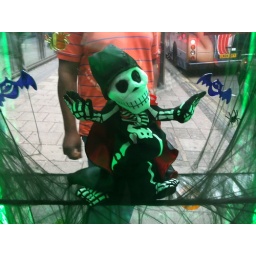
Hallowe'en display in the bus shelter near my office